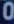
Number: 0